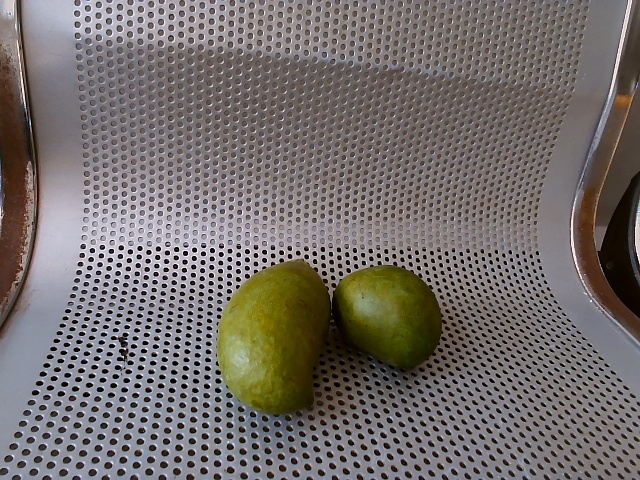
Label: Raw_Mango